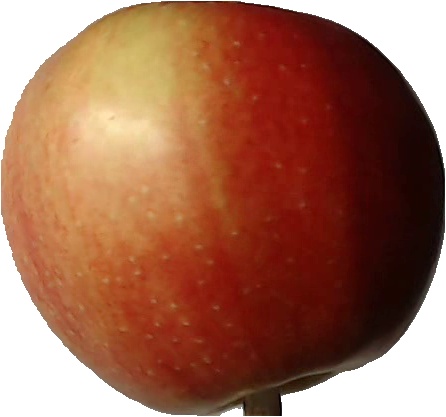
Label: apple_red_2